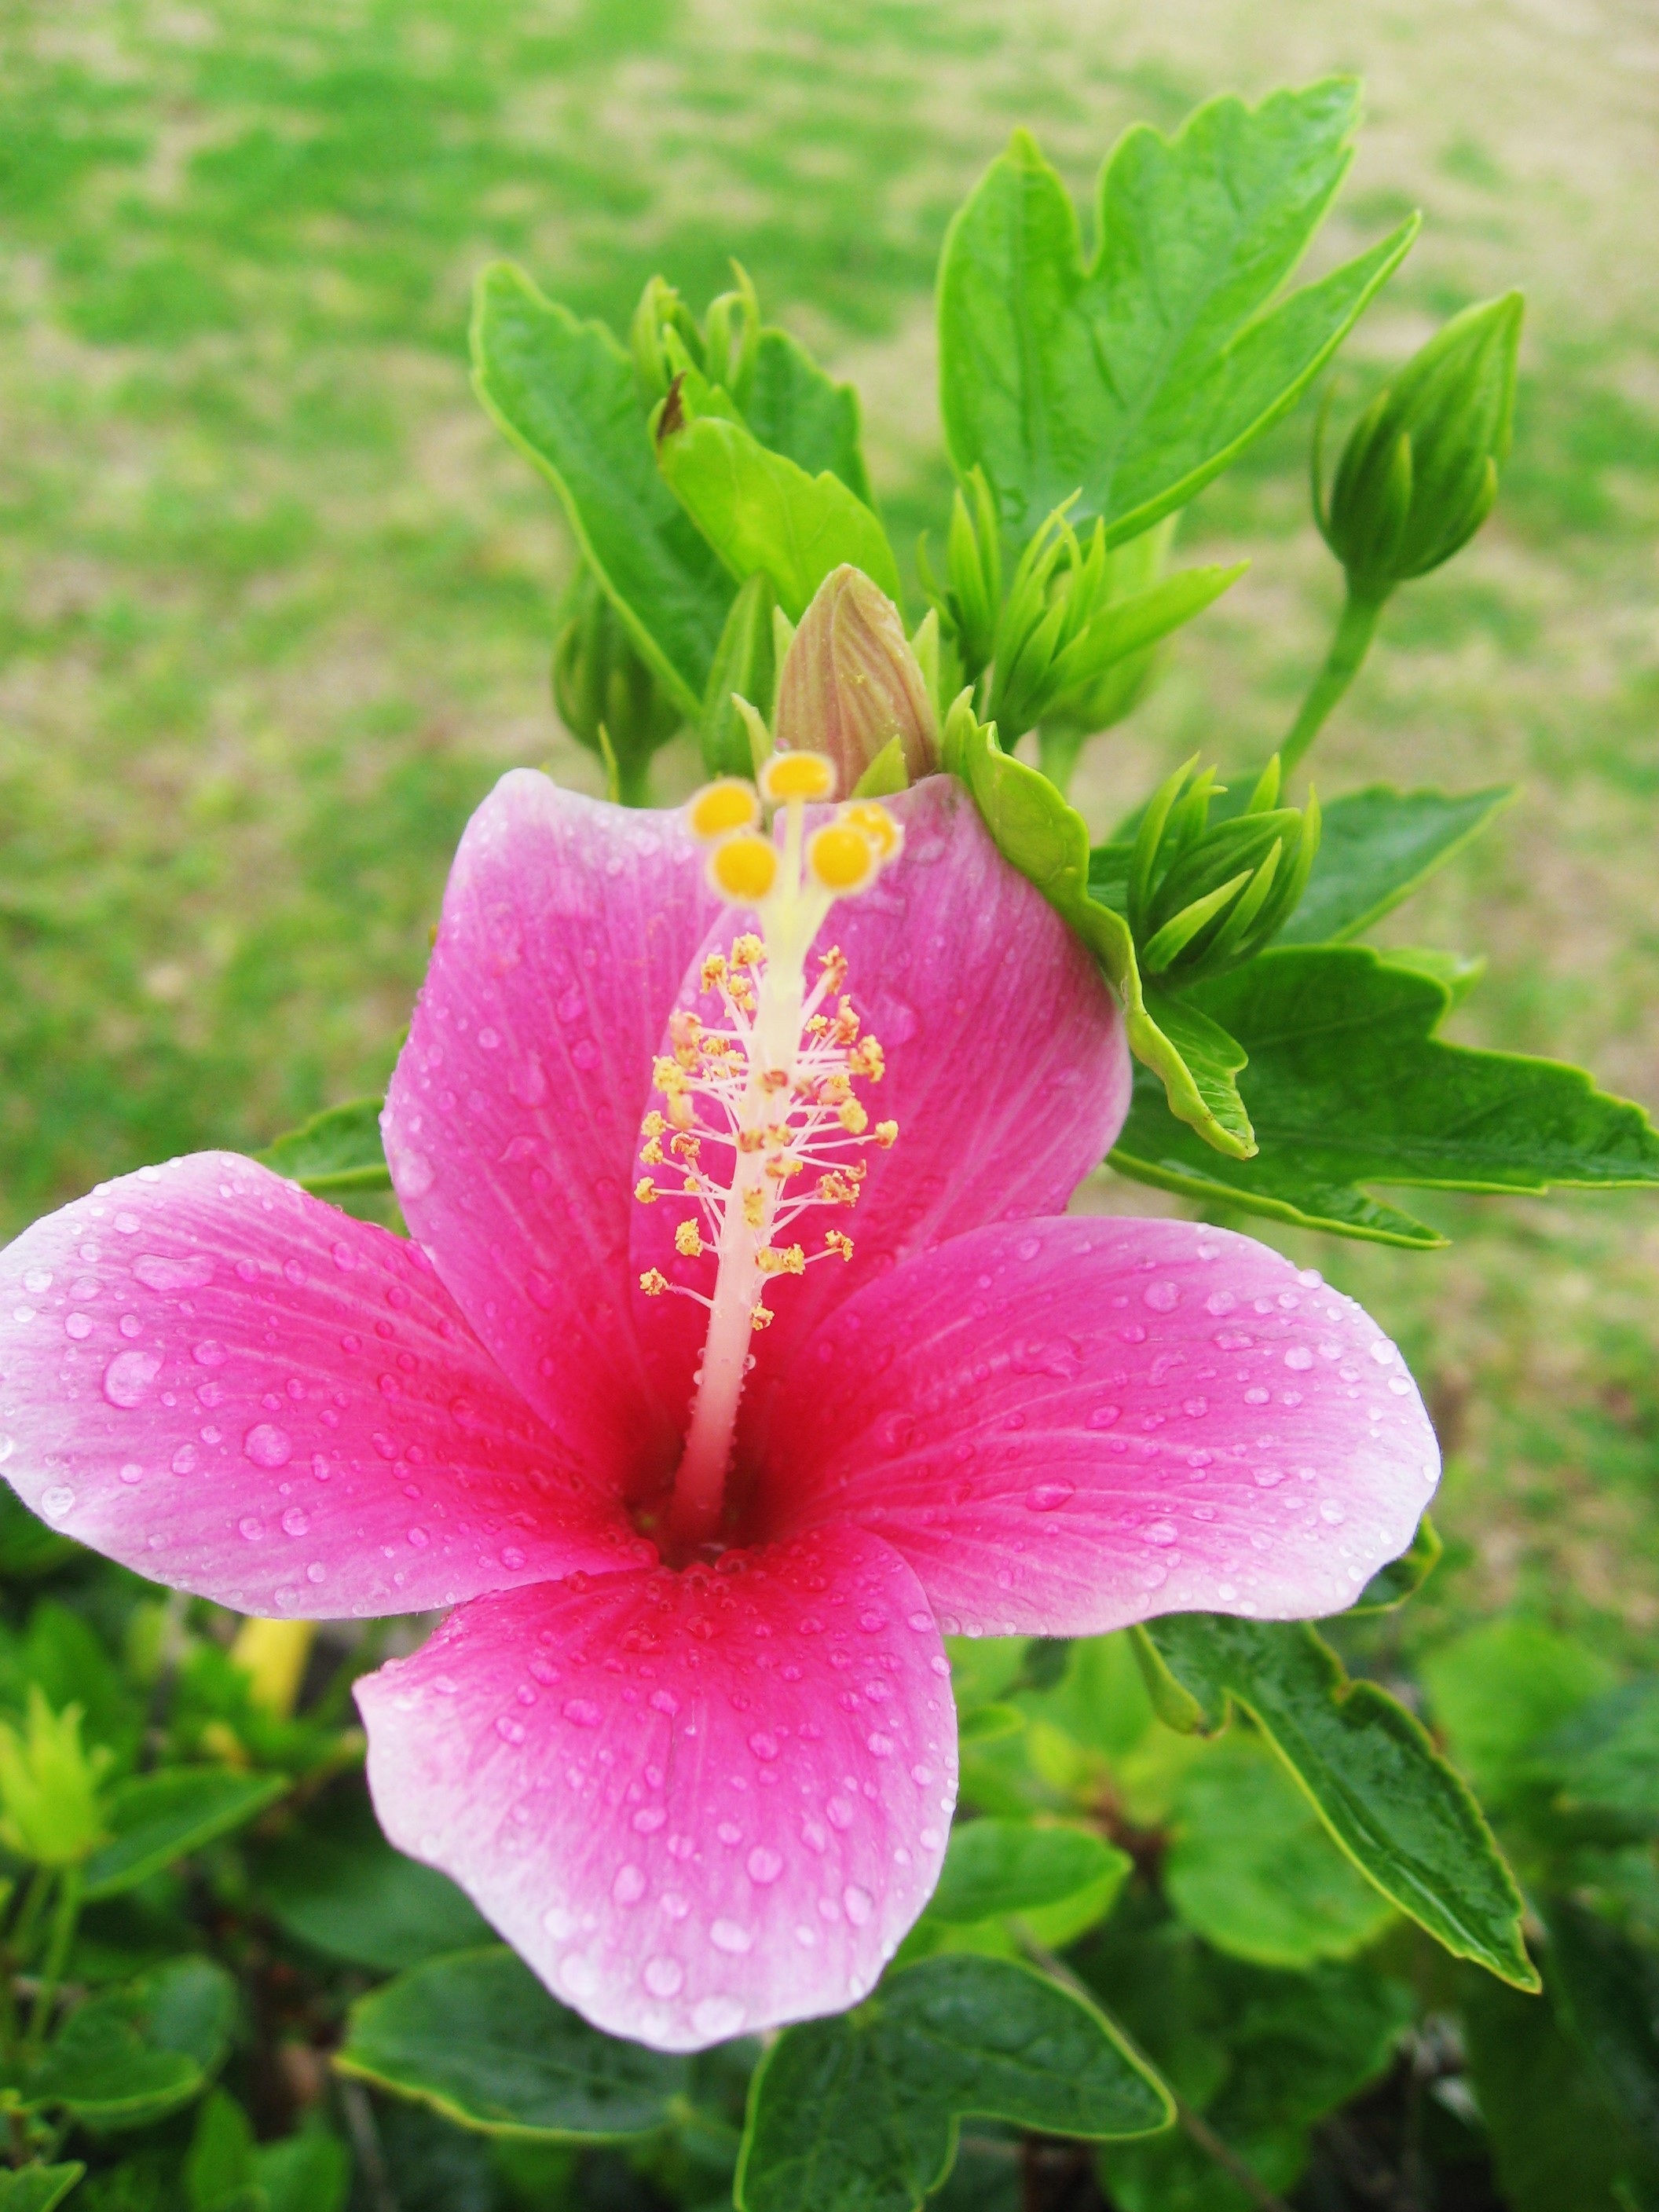
blossom, plant, leaf, flower, petal, green, botany, yellow, pink, japan, flora, shrub, pistil, stamen, hibiscus, bud, malvales, okinawa, flowering plant, ishigaki island, subtropics, rosa rugosa, chinese hibiscus, annual plant, land plant